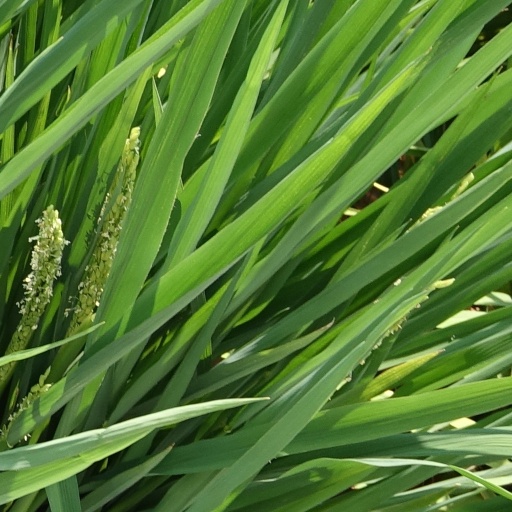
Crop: rice